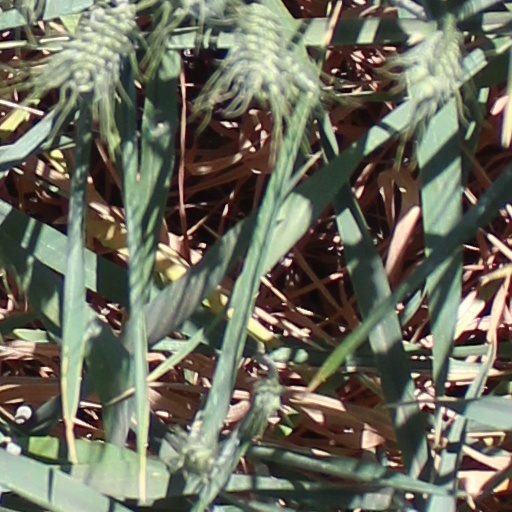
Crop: wheat